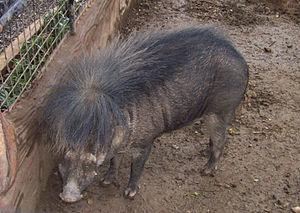
Le sanglier des Philippines est un mammifère de la famille des suidés.